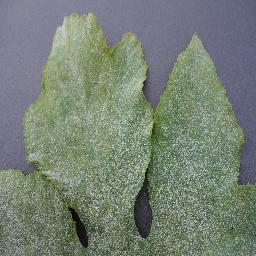
Label: Squash___Powdery_mildew